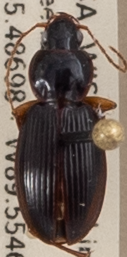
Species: Synuchus impunctatus
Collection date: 2019-07-30
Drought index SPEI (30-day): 0.616
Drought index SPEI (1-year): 1.642
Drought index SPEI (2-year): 1.25